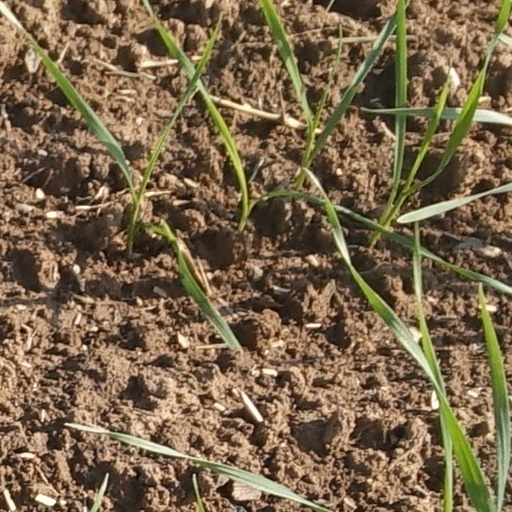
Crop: wheat